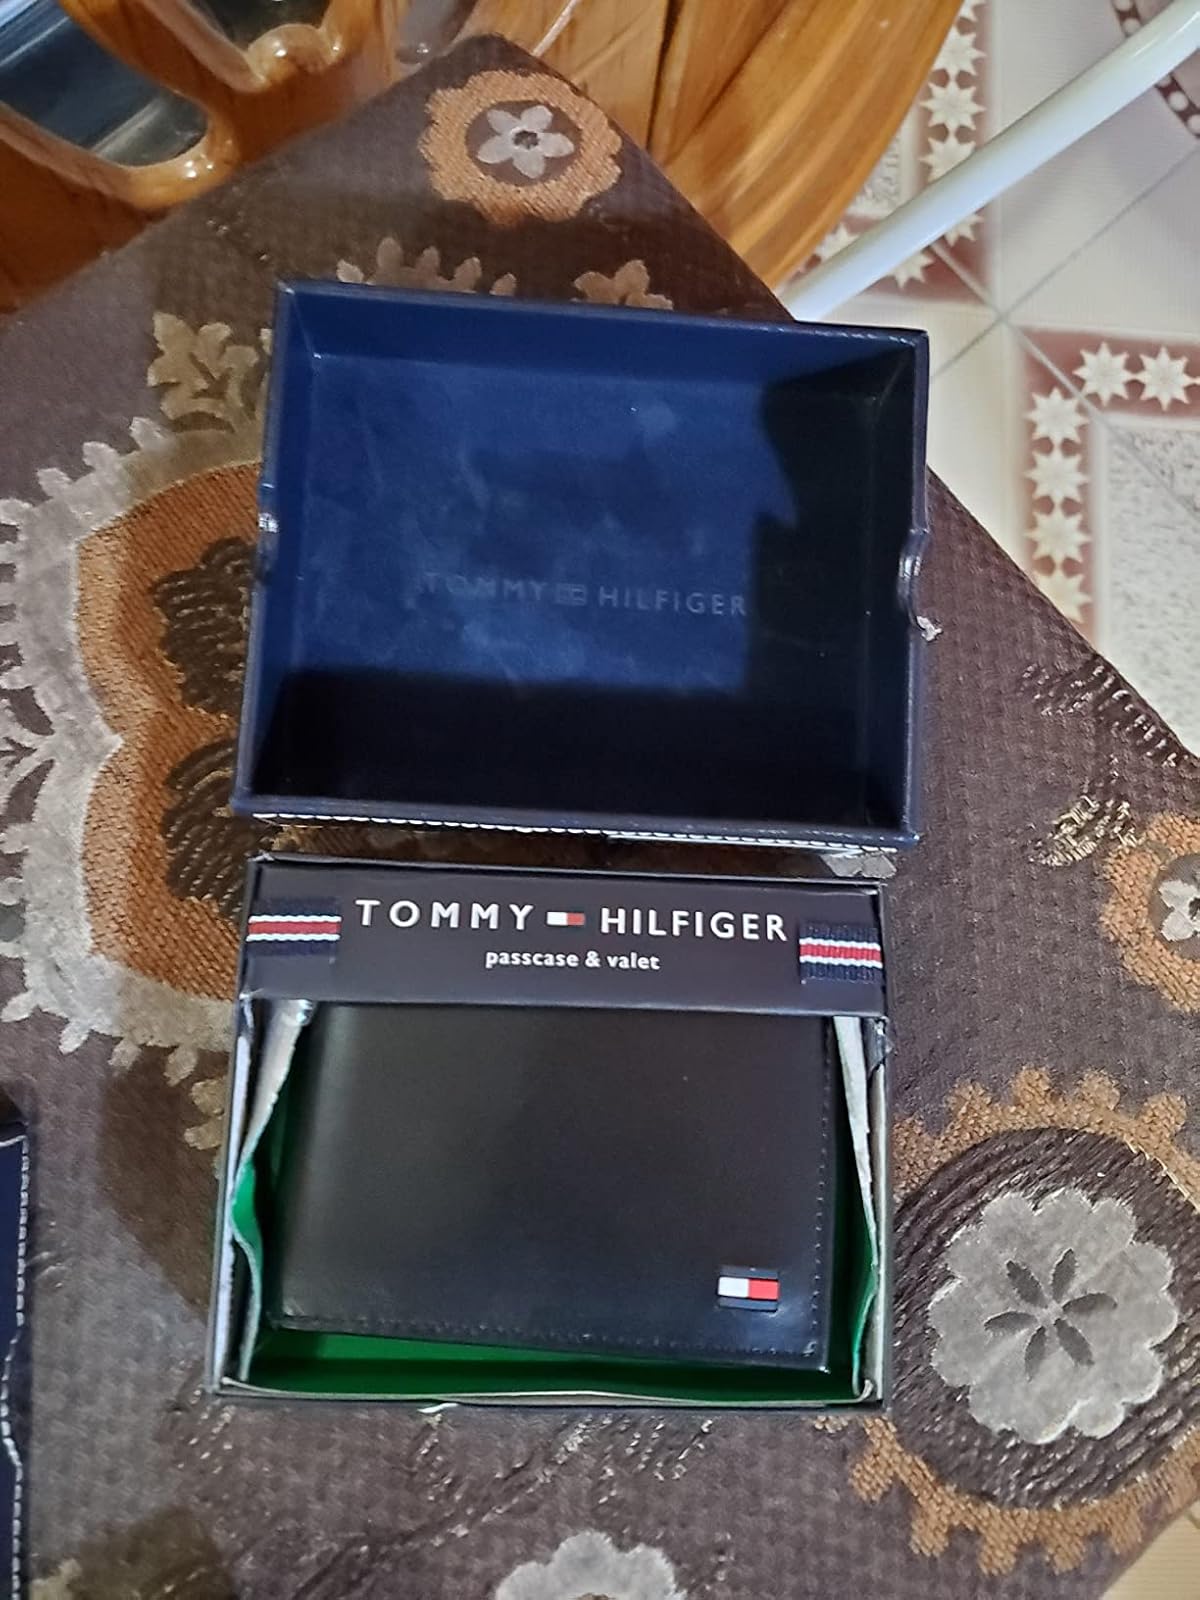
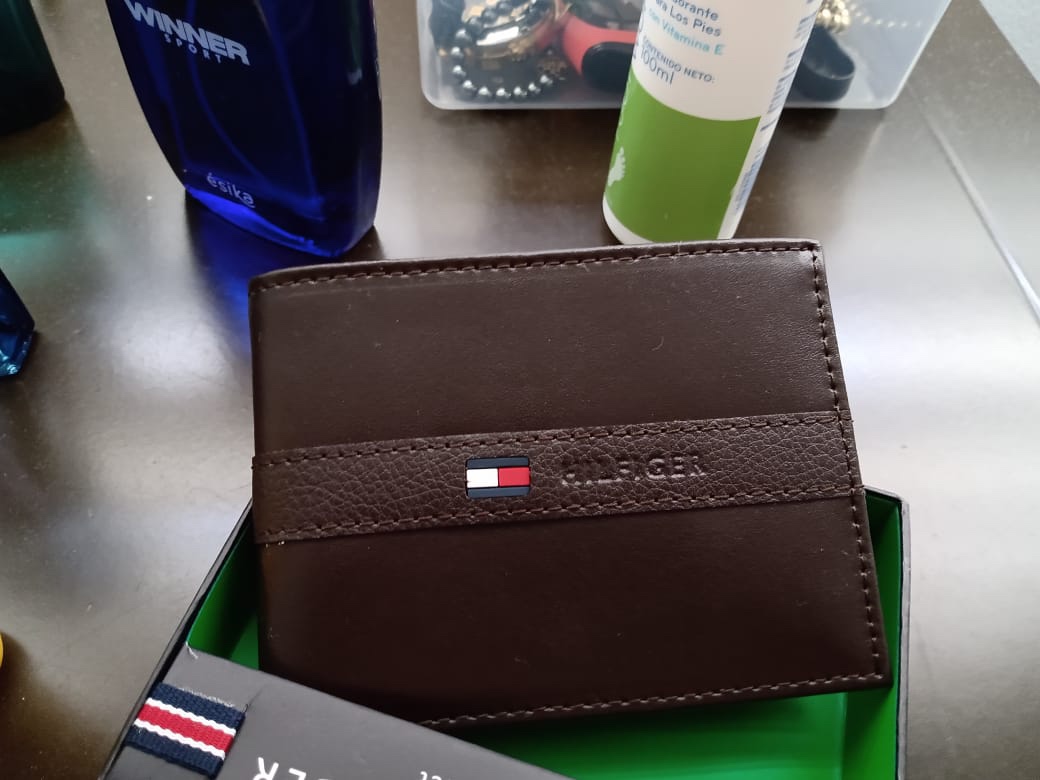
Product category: accessories_wallet
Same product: no